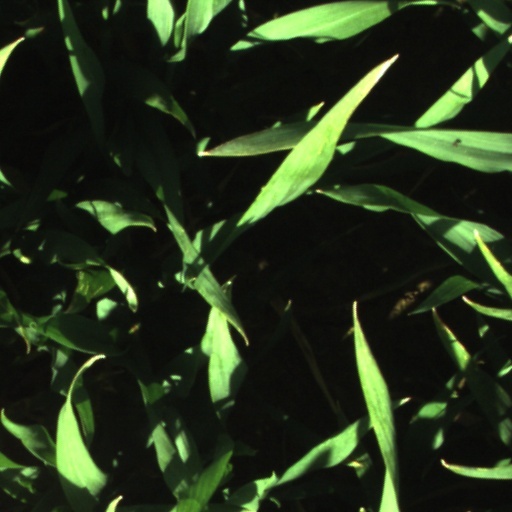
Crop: wheat